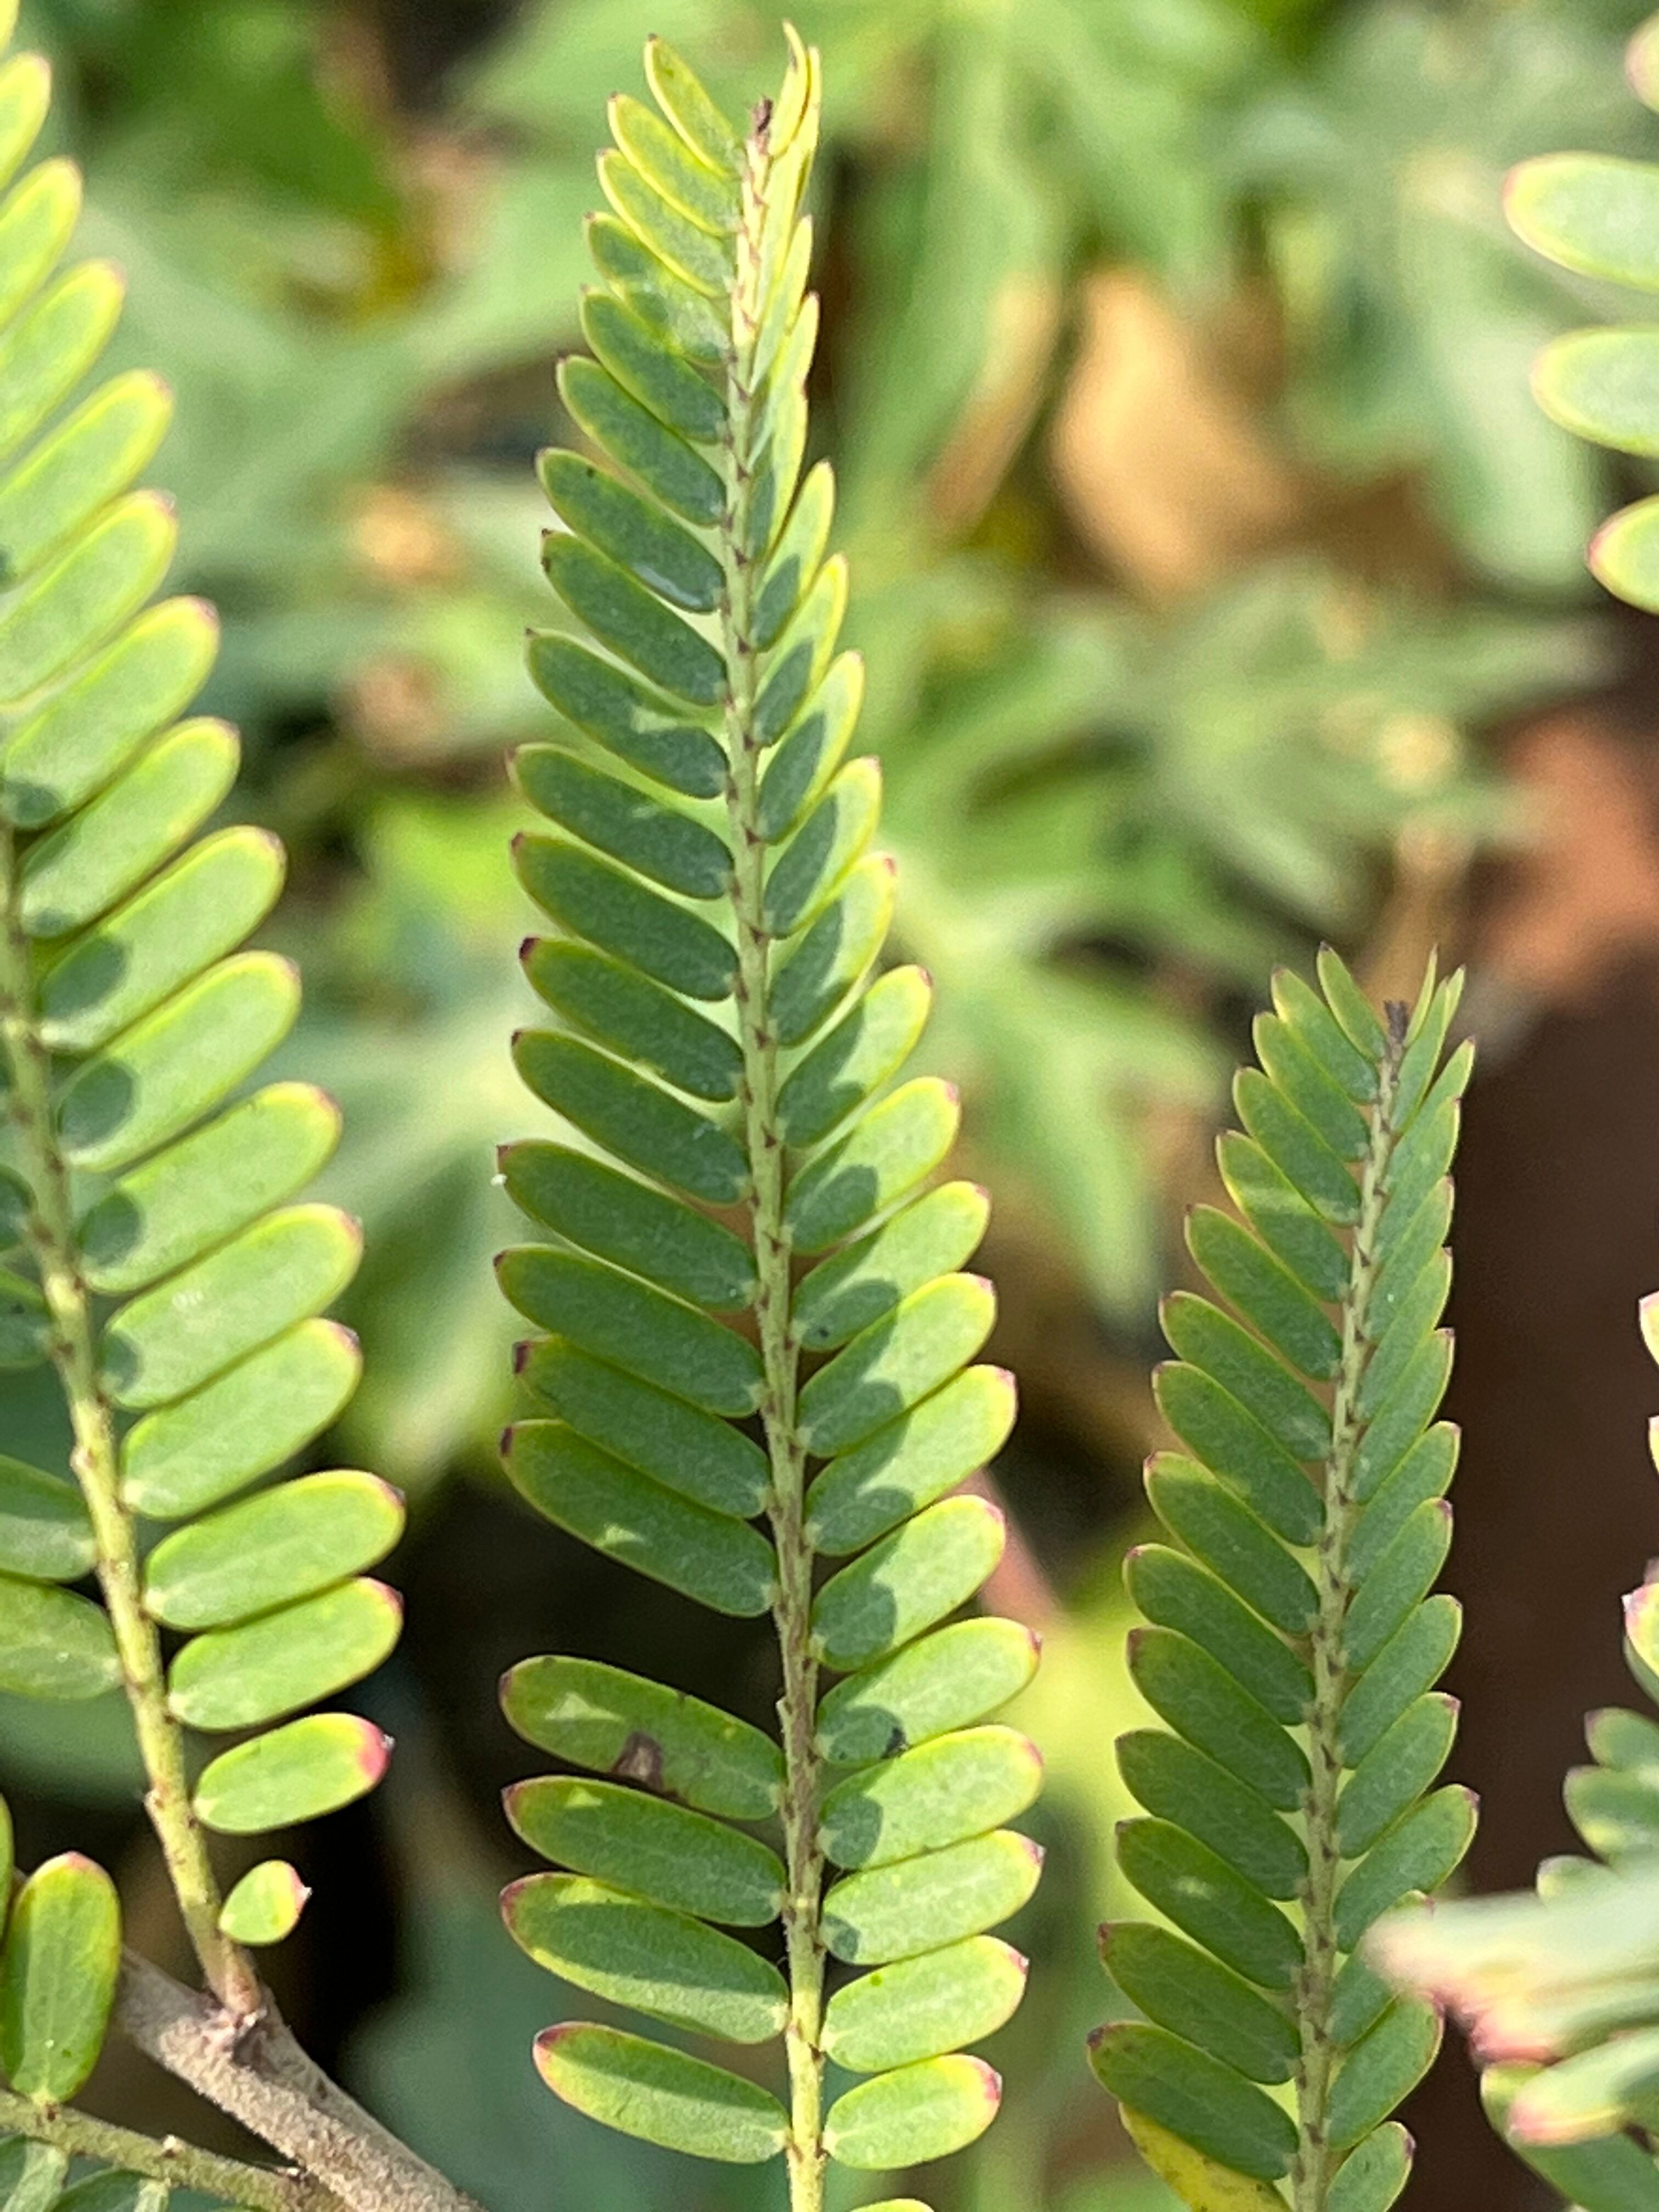
Plant species: phyllanthus-emblica